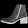
Label: Ankle boot